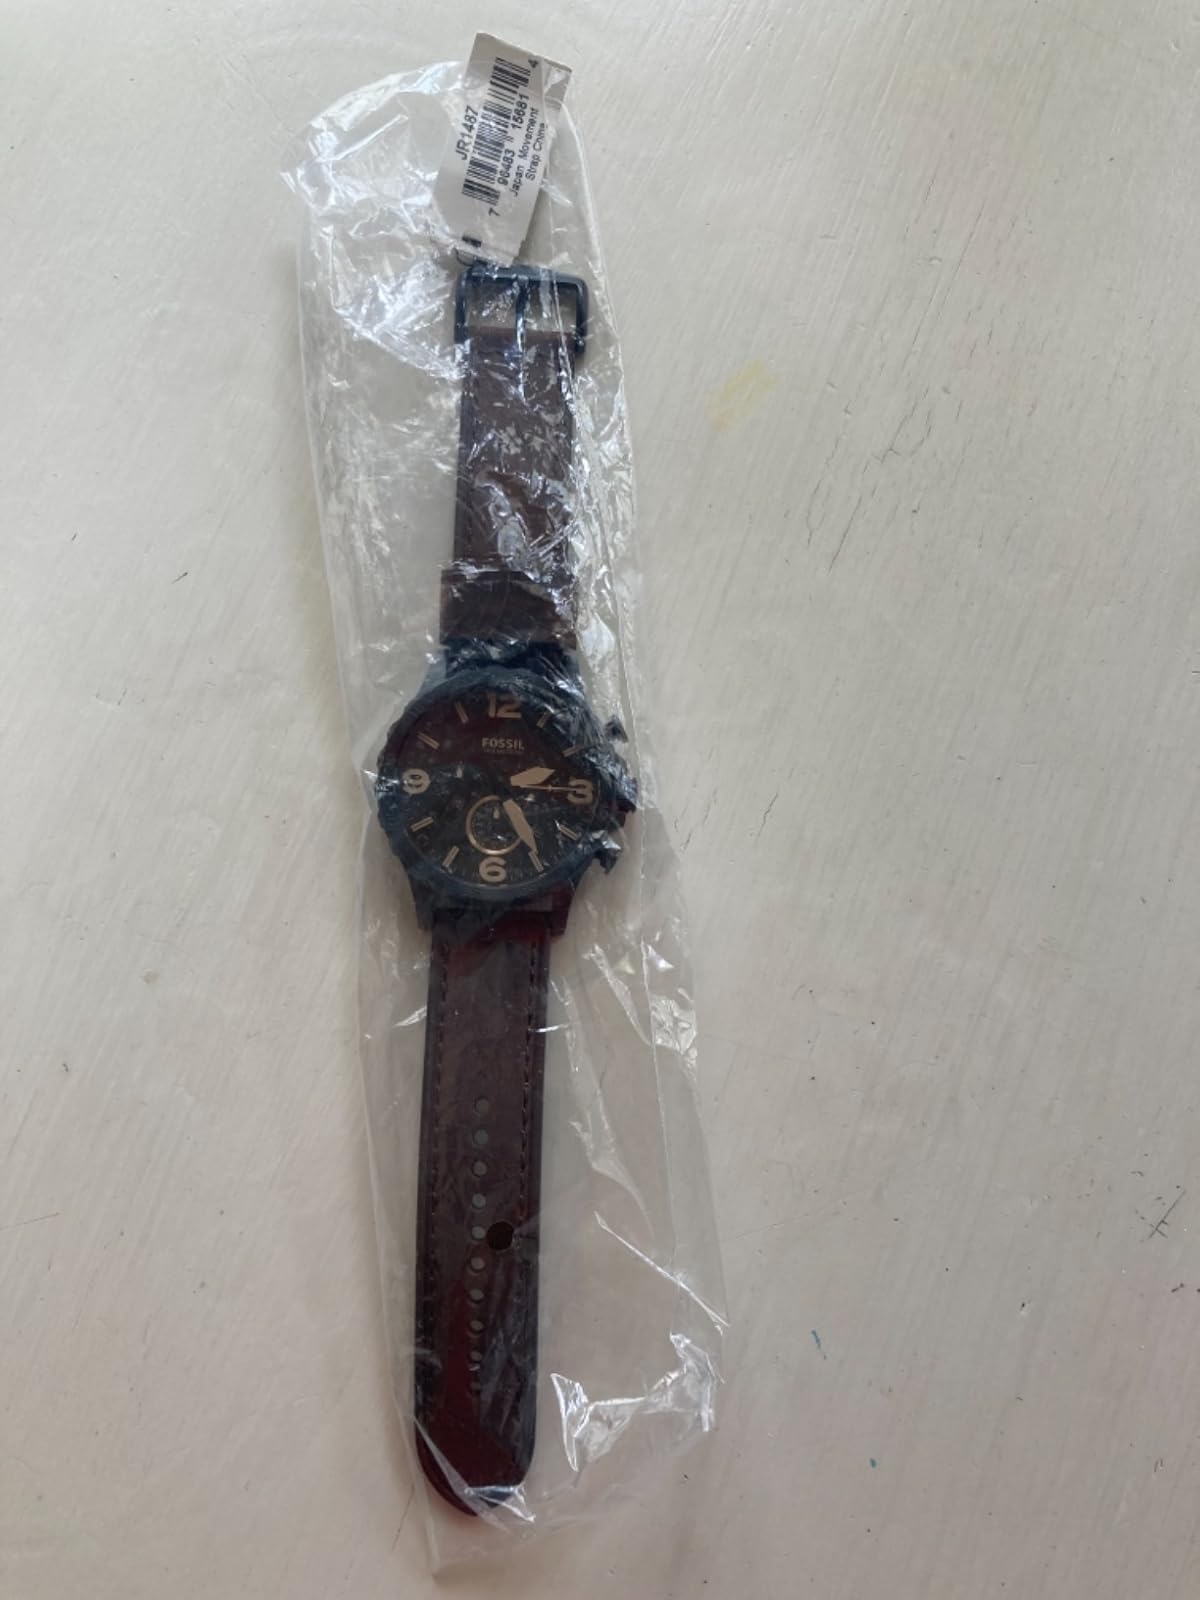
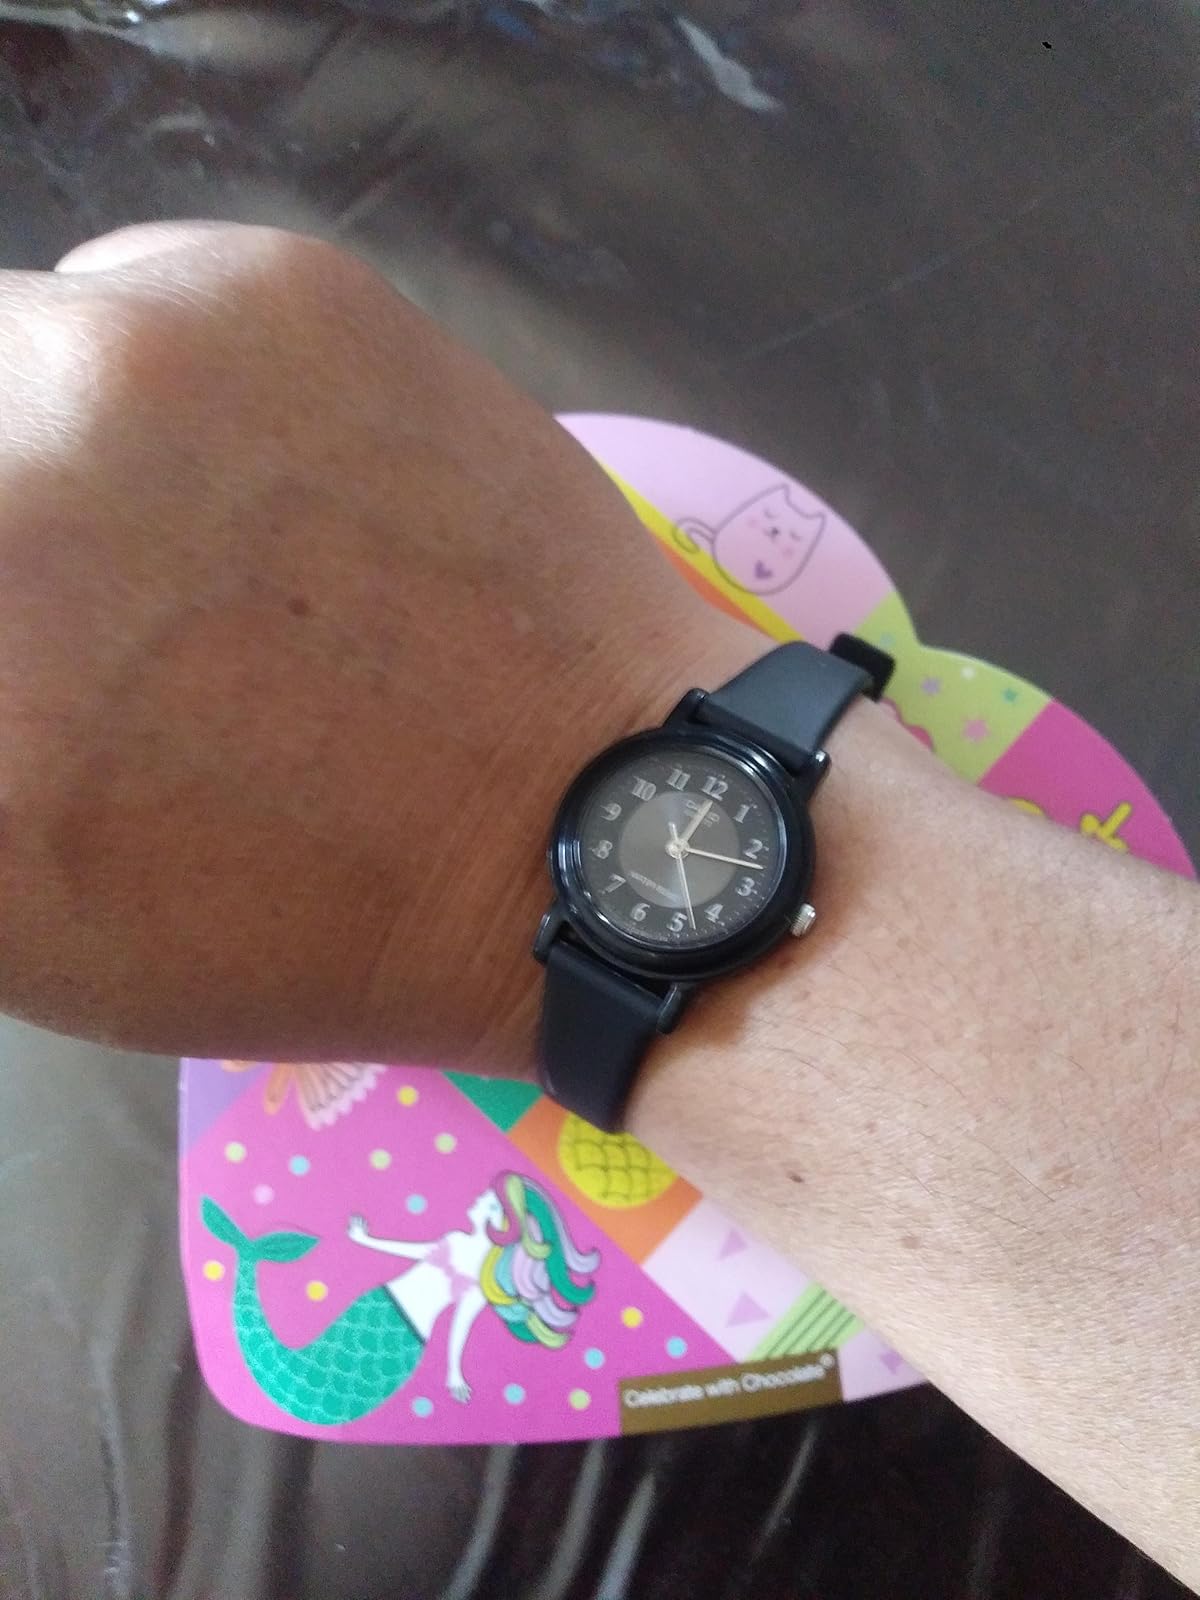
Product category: accessories_watch
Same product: no